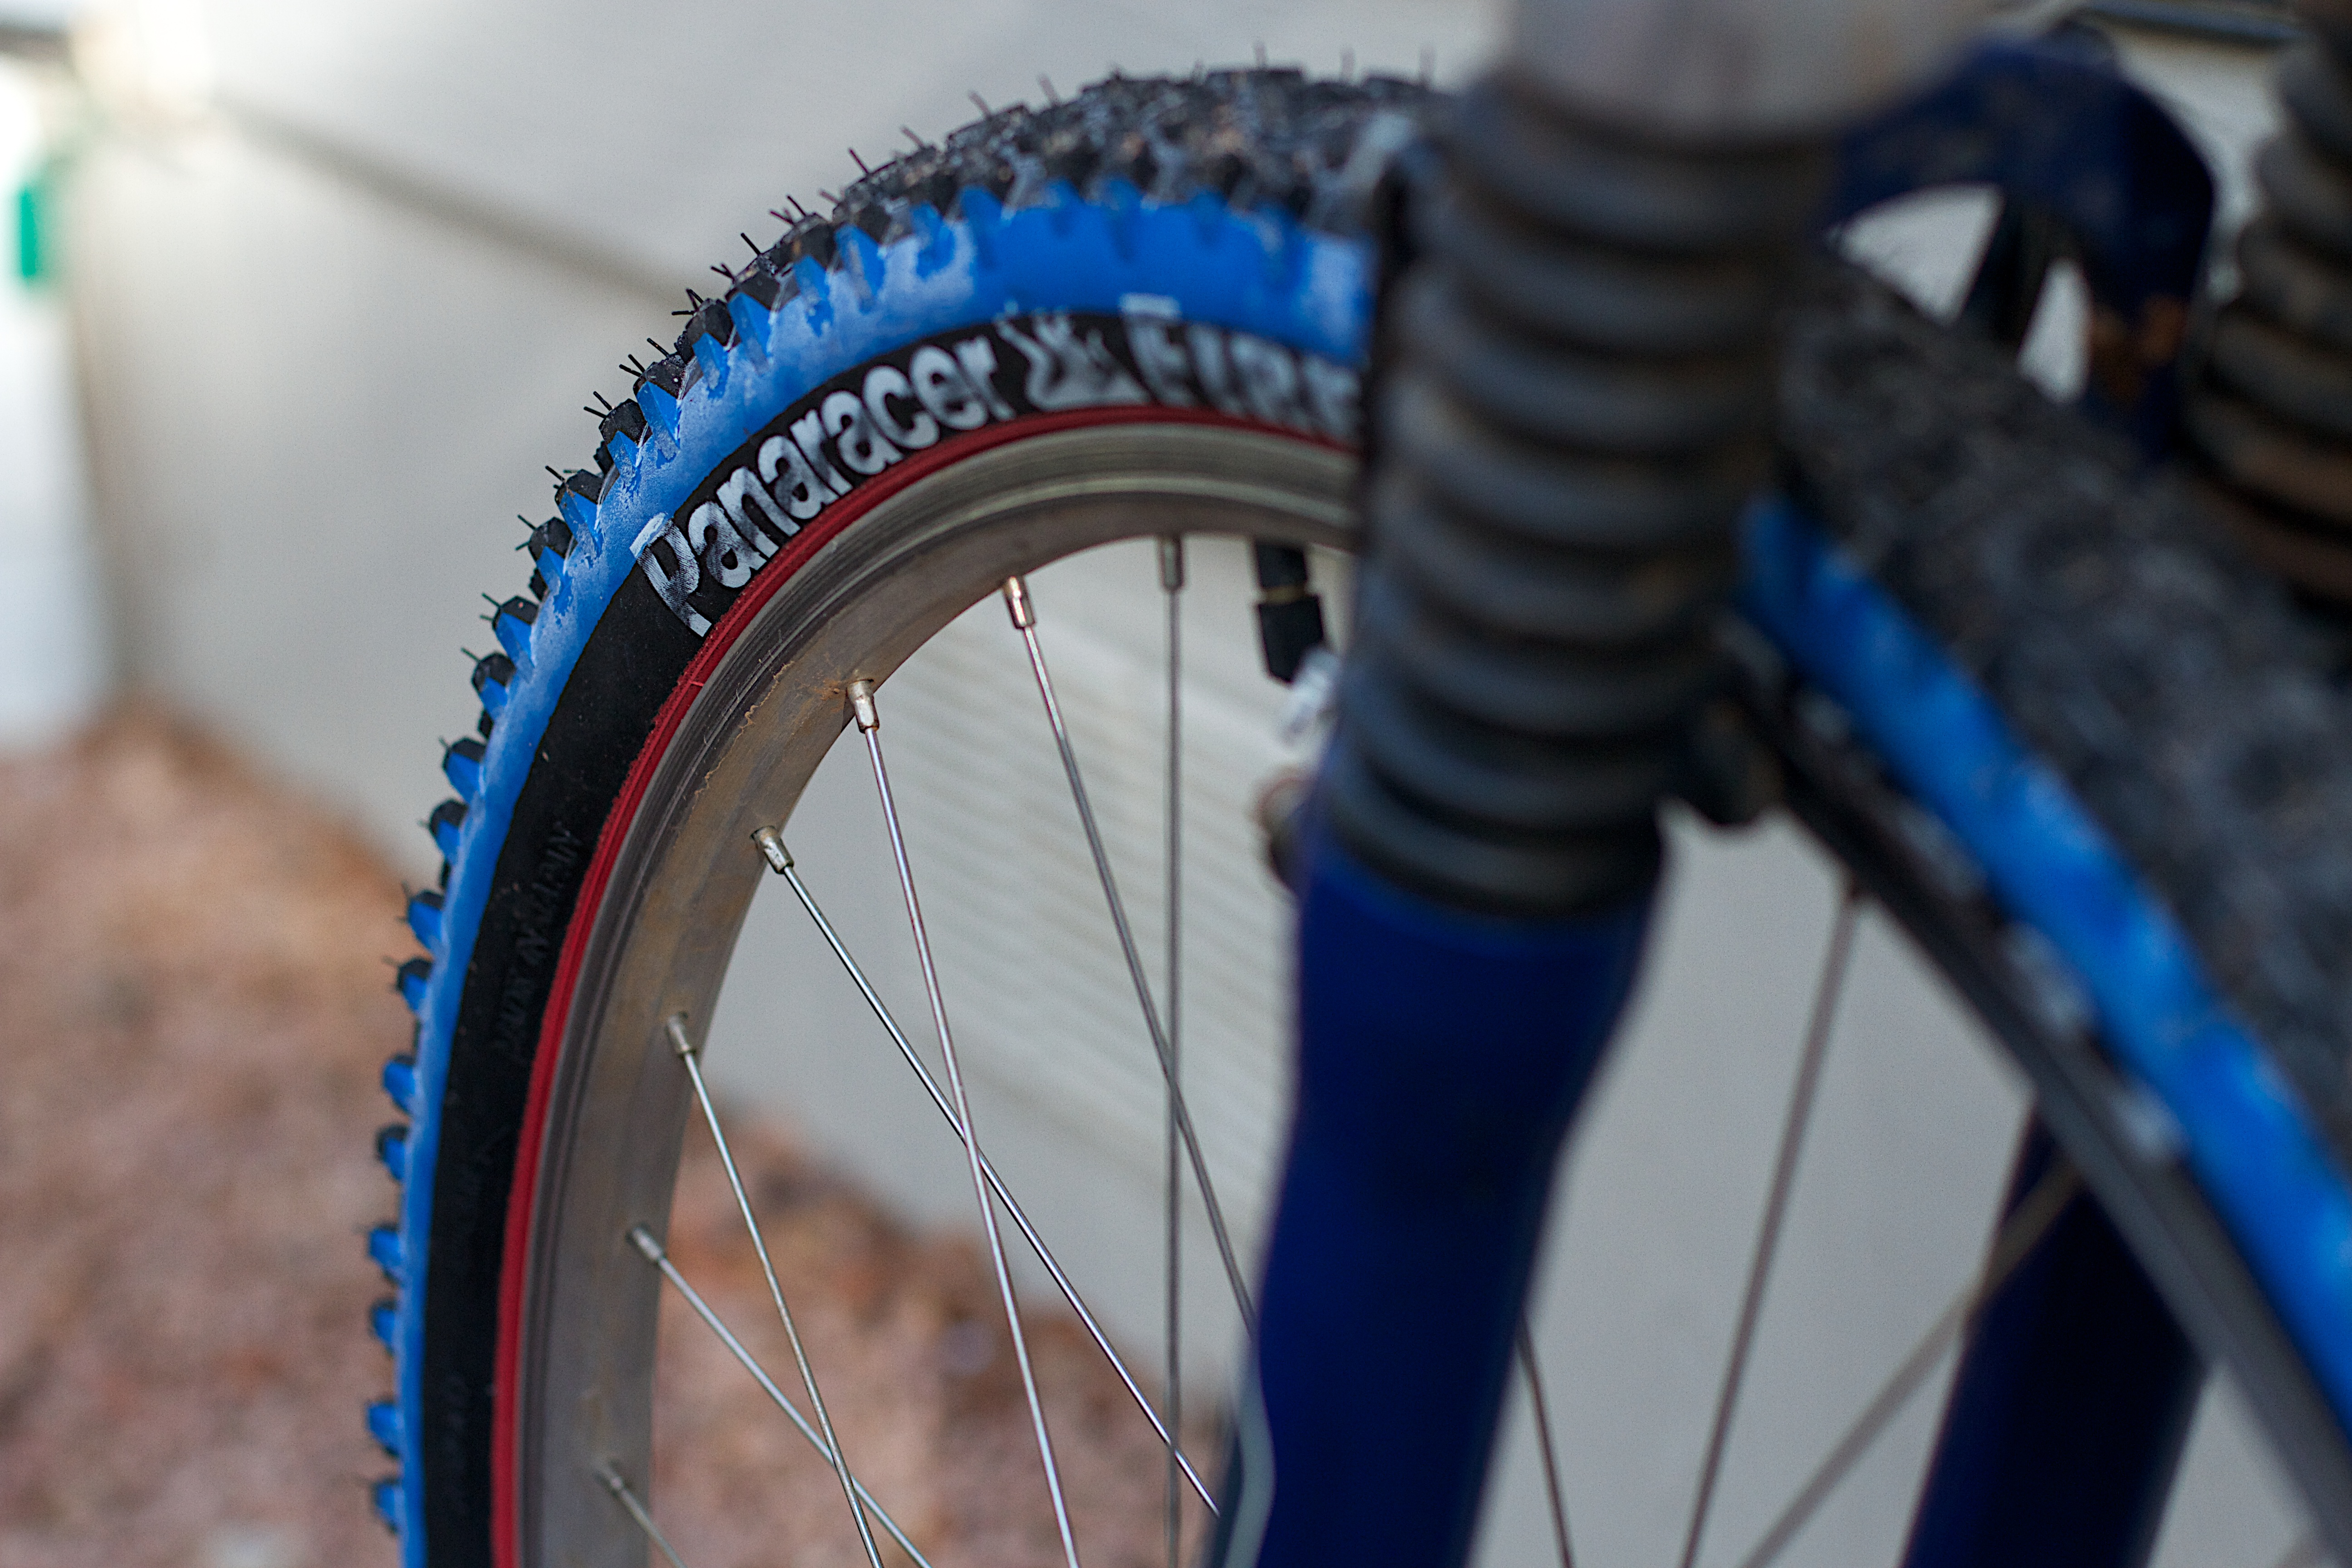
wheel, bicycle, vehicle, spoke, blue, tire, sports equipment, mountain bike, bicycle frame, land vehicle, cyclo cross bicycle, cyclo cross, bicycle racing, automotive tire, bmx bike, road bicycle, racing bicycle